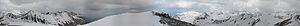
Le Pirin est un massif montagneux de Bulgarie qui fait partie de l’ensemble formé par le Rila et les Rhodopes. Son point culminant est le pic Vihren, haut de 2 914 m. Le plus ancien nom connu du massif est le grec Όρβηλος, en latin Orbelus, « montagne blanche, enneigée », dont l’origine est thrace. Les Slaves, en revanche, l’appelèrent Perin ou Péroun, du nom d’un de leurs plus puissants dieux.